Transverse arrowhead

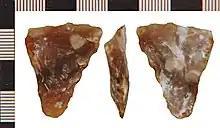
Neolithic transverse arrowhead, found in Lincolnshire, UK

A transverse arrowhead is a type of trapezoidal or triangular stone projectile point most commonly associated with the European Mesolithic and Neolithic periods although it is also found in other regions and periods.